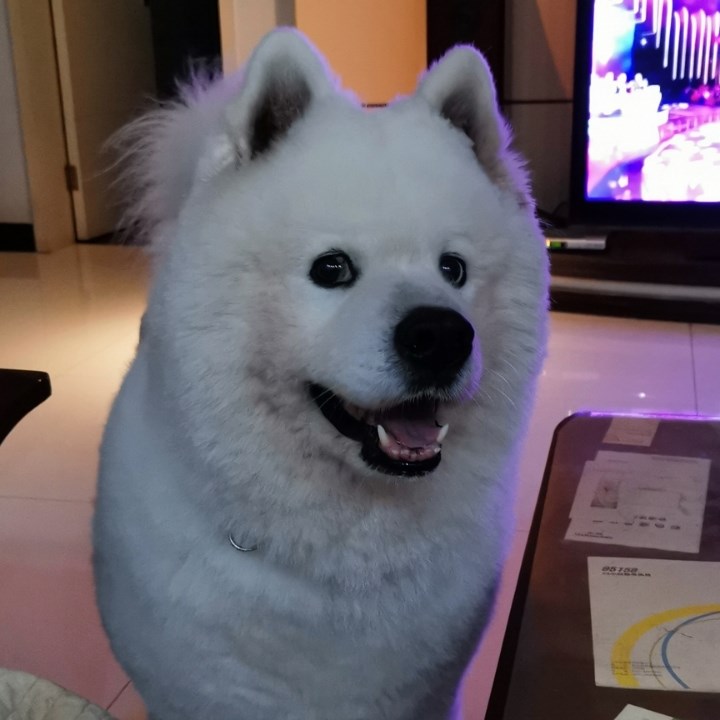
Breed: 2192-n000088-Samoyed